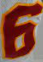
Number: 6